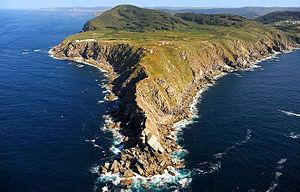
Cap de la Estaca de Bares - Vue aérienne de la Punta de la Estaca de Bares, du phare et de la station américaine LORAN